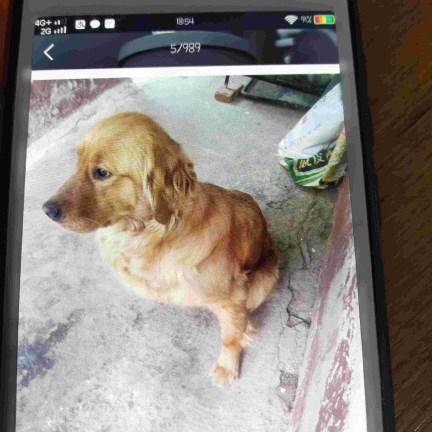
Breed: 5355-n000126-golden_retriever